Elizabethtown (film)

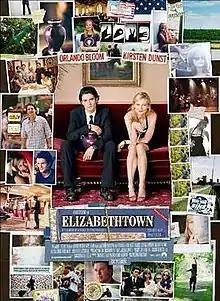
Theatrical release poster

Elizabethtown is a 2005 American romantic tragicomedy film written and directed by Cameron Crowe and distributed by Paramount Pictures. Its story follows a young shoe designer, Drew Baylor, who is fired from his job after costing his company an industry record of nearly one billion dollars. On the verge of suicide, Drew receives a call from his sister telling him that their father has died while visiting their former hometown of Elizabethtown, Kentucky. Deciding to postpone his suicide and bring their father's body back to Oregon, he then becomes involved in an unexpected romance with Claire Colburn, whom he meets near the start of his journey. "Elizabethtown" stars Orlando Bloom, Kirsten Dunst, Alec Baldwin, and Susan Sarandon.